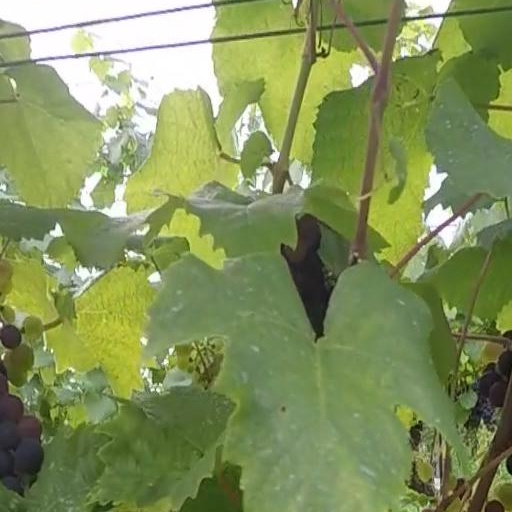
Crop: grape